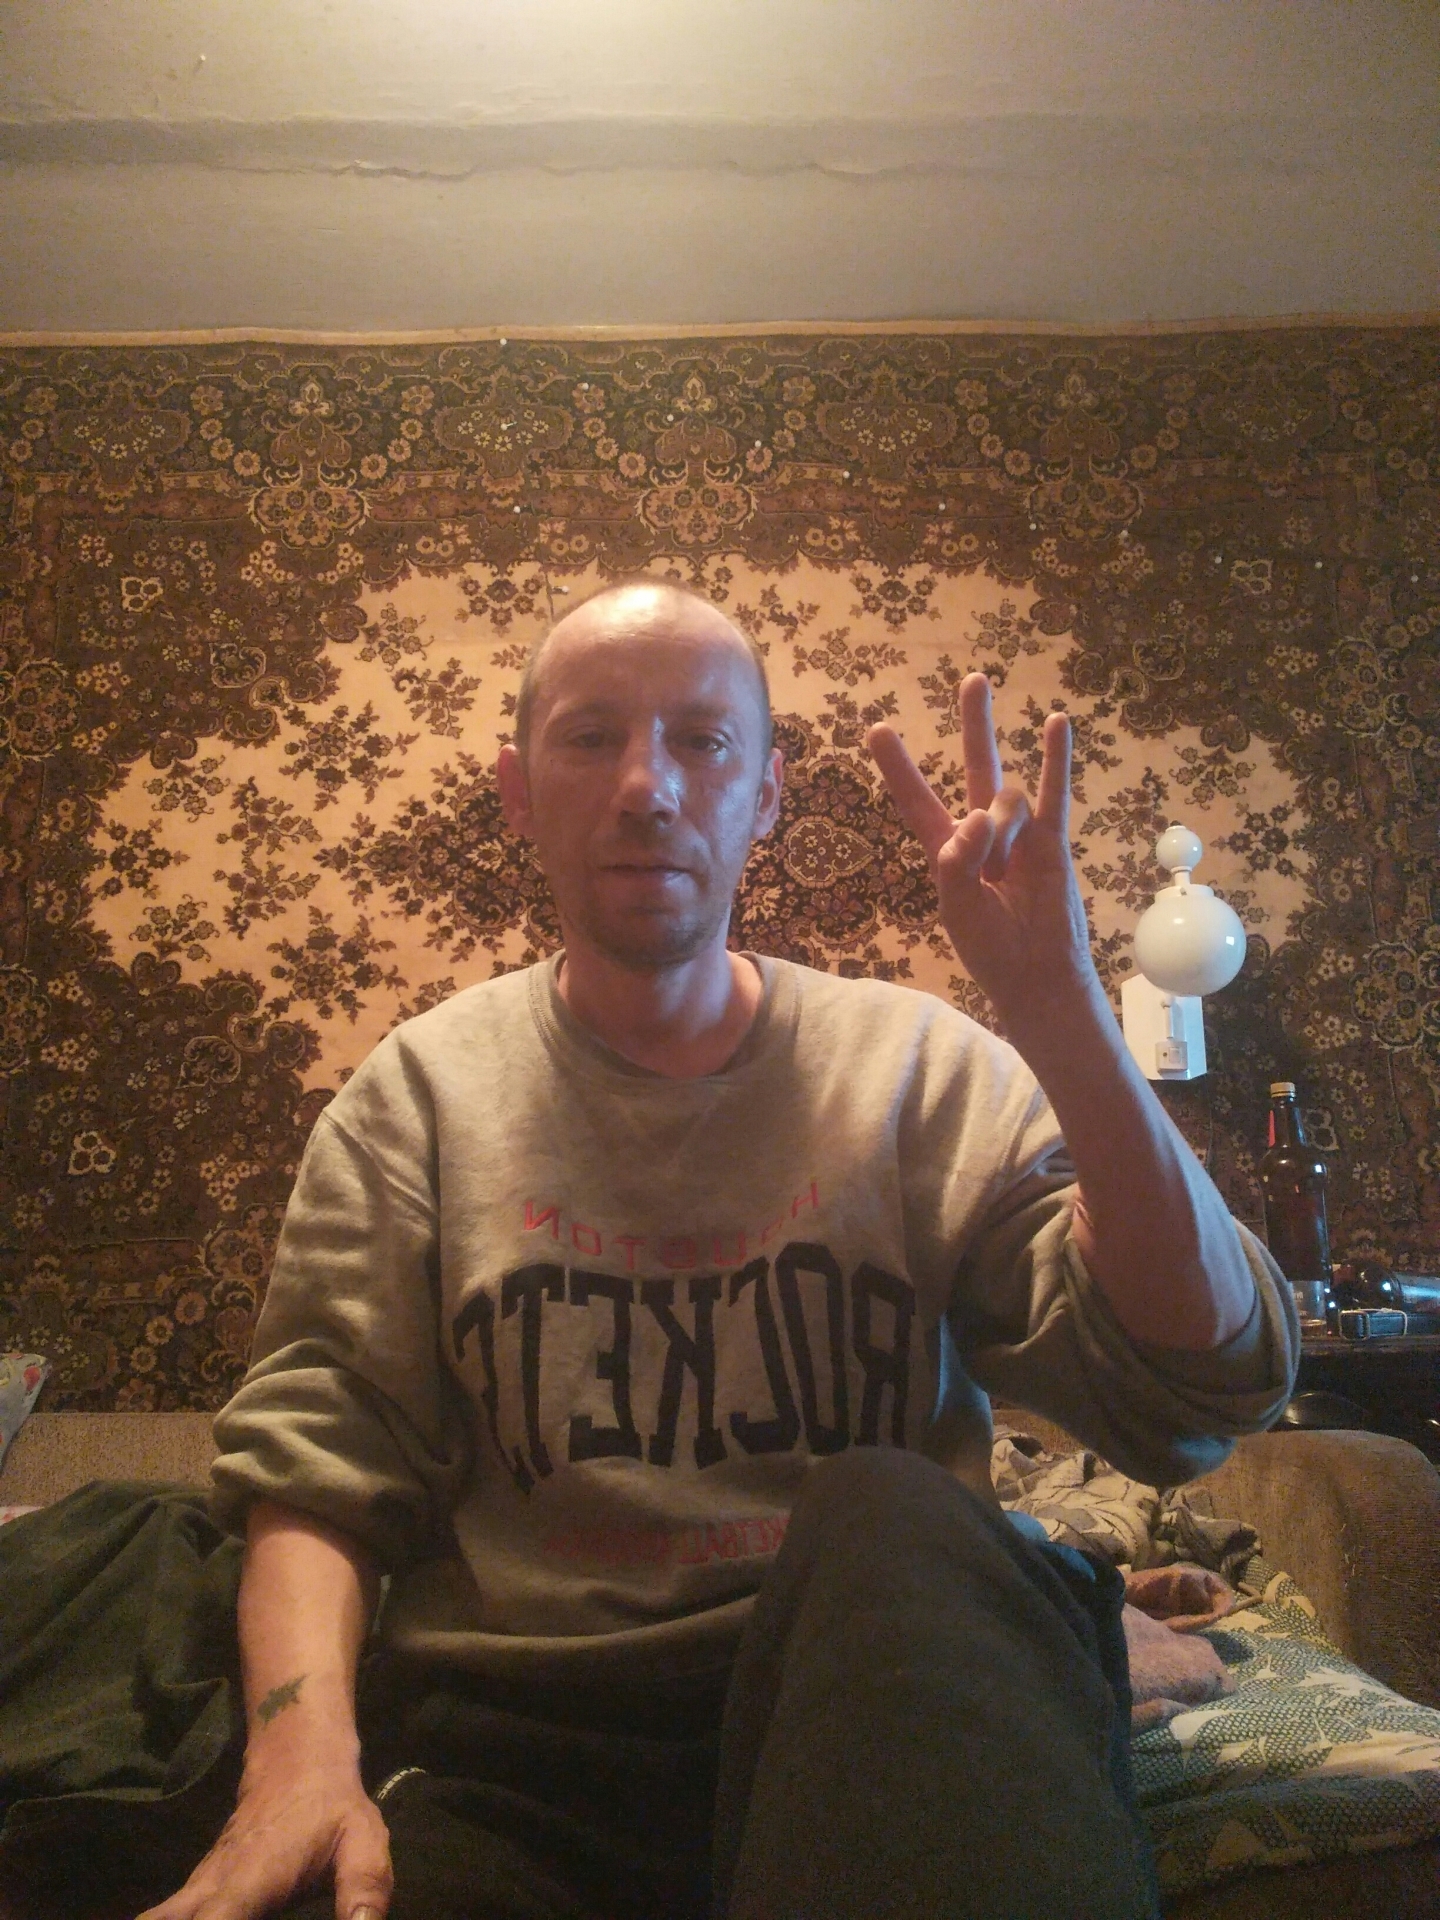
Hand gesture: three3